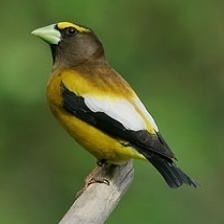
Species: EVENING GROSBEAK
Scientific name: COCCOTHRAUSTES VESPERTINUS